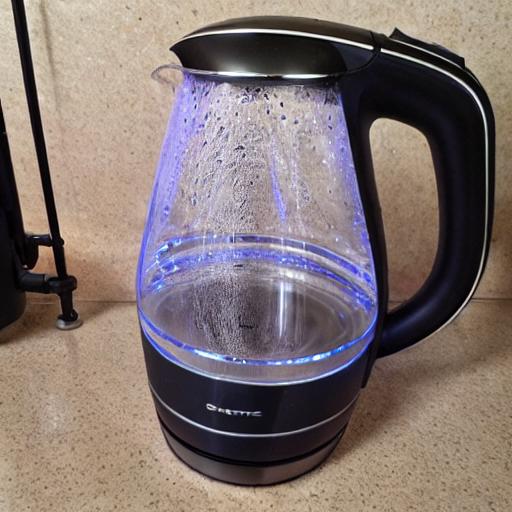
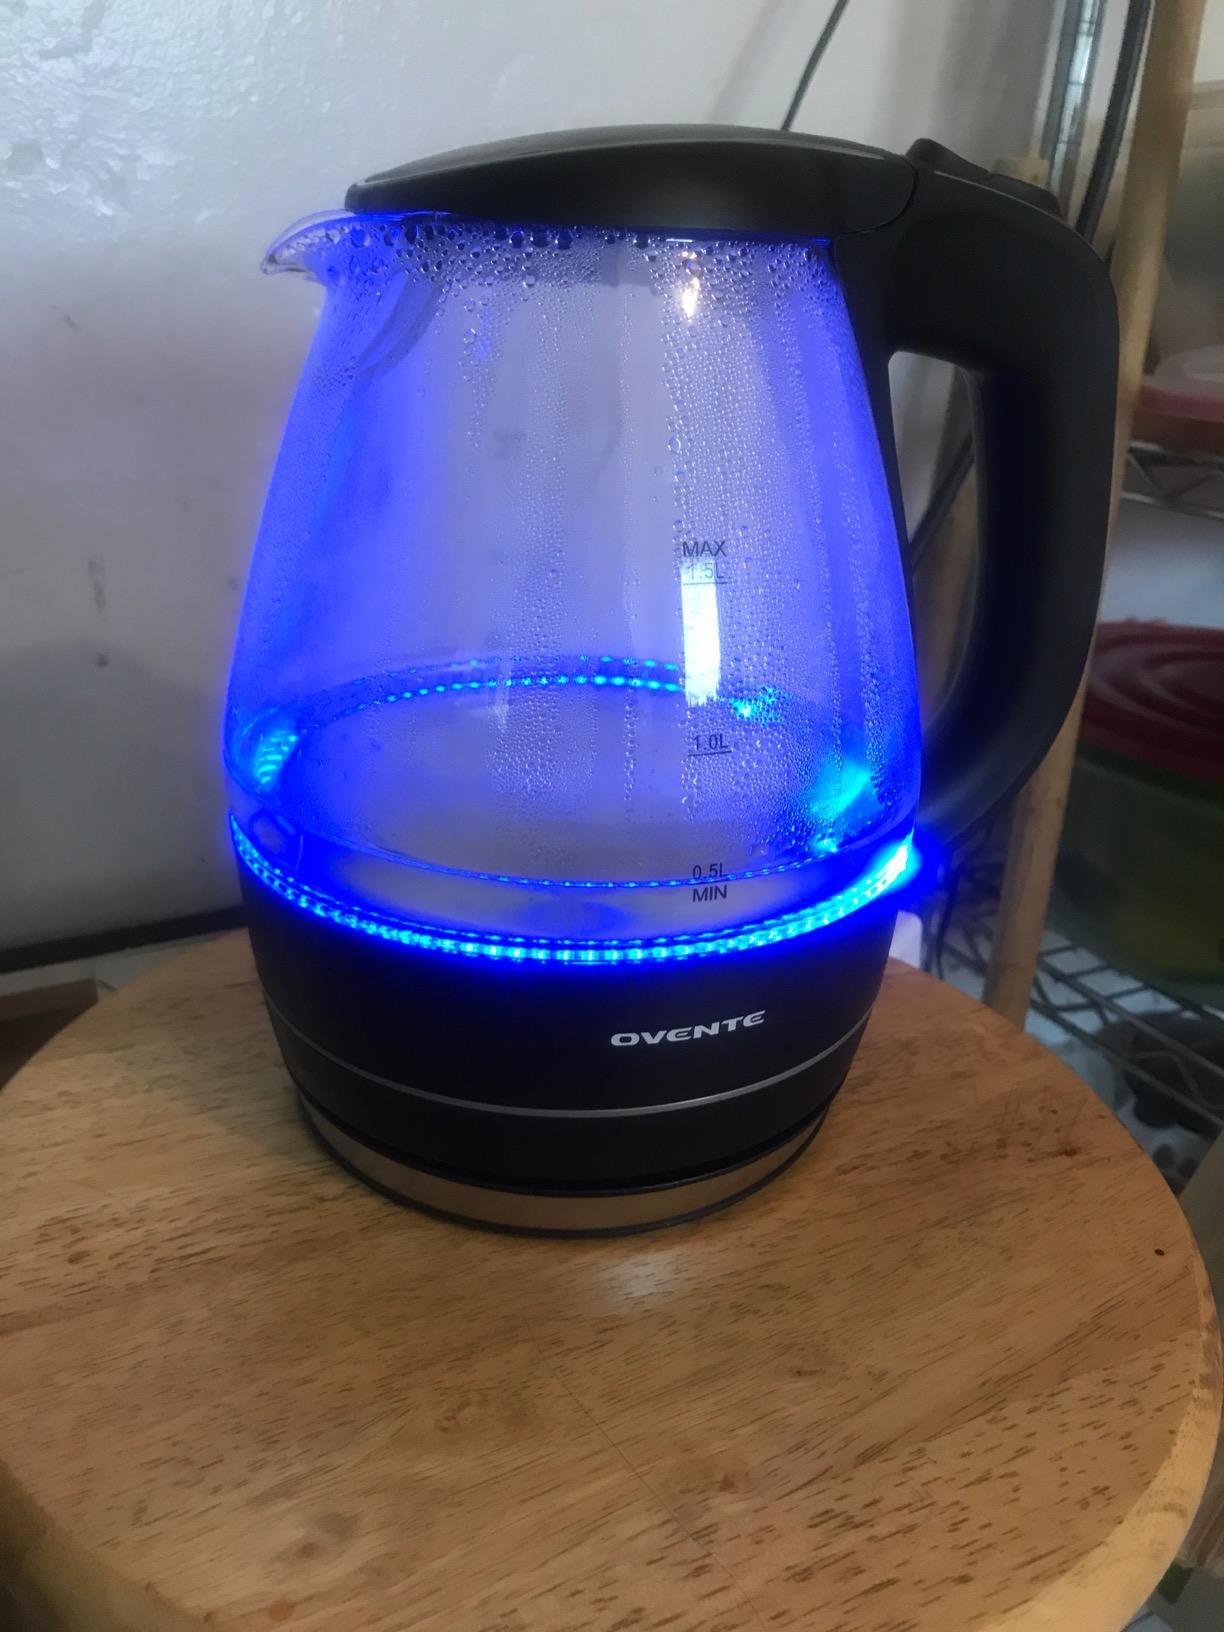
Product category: items_kettle
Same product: no